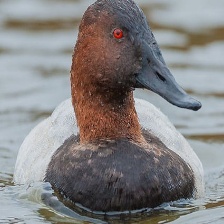
Species: CANVASBACK
Scientific name: AYTHYA VALISINERIA
ImageNet parent category: drake